Hafnium compounds

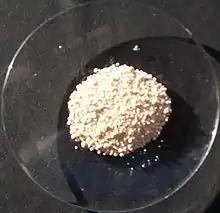
Hafnium(IV) oxide

The white hafnium(IV) oxide (HfO), also known as hafnium dioxide or hafnia, with a melting point of 2,812 °C and a boiling point of roughly 5,100 °C, is very similar to zirconia, but slightly more basic. It is an electrical insulator with a band gap of 5.3~5.7 eV.